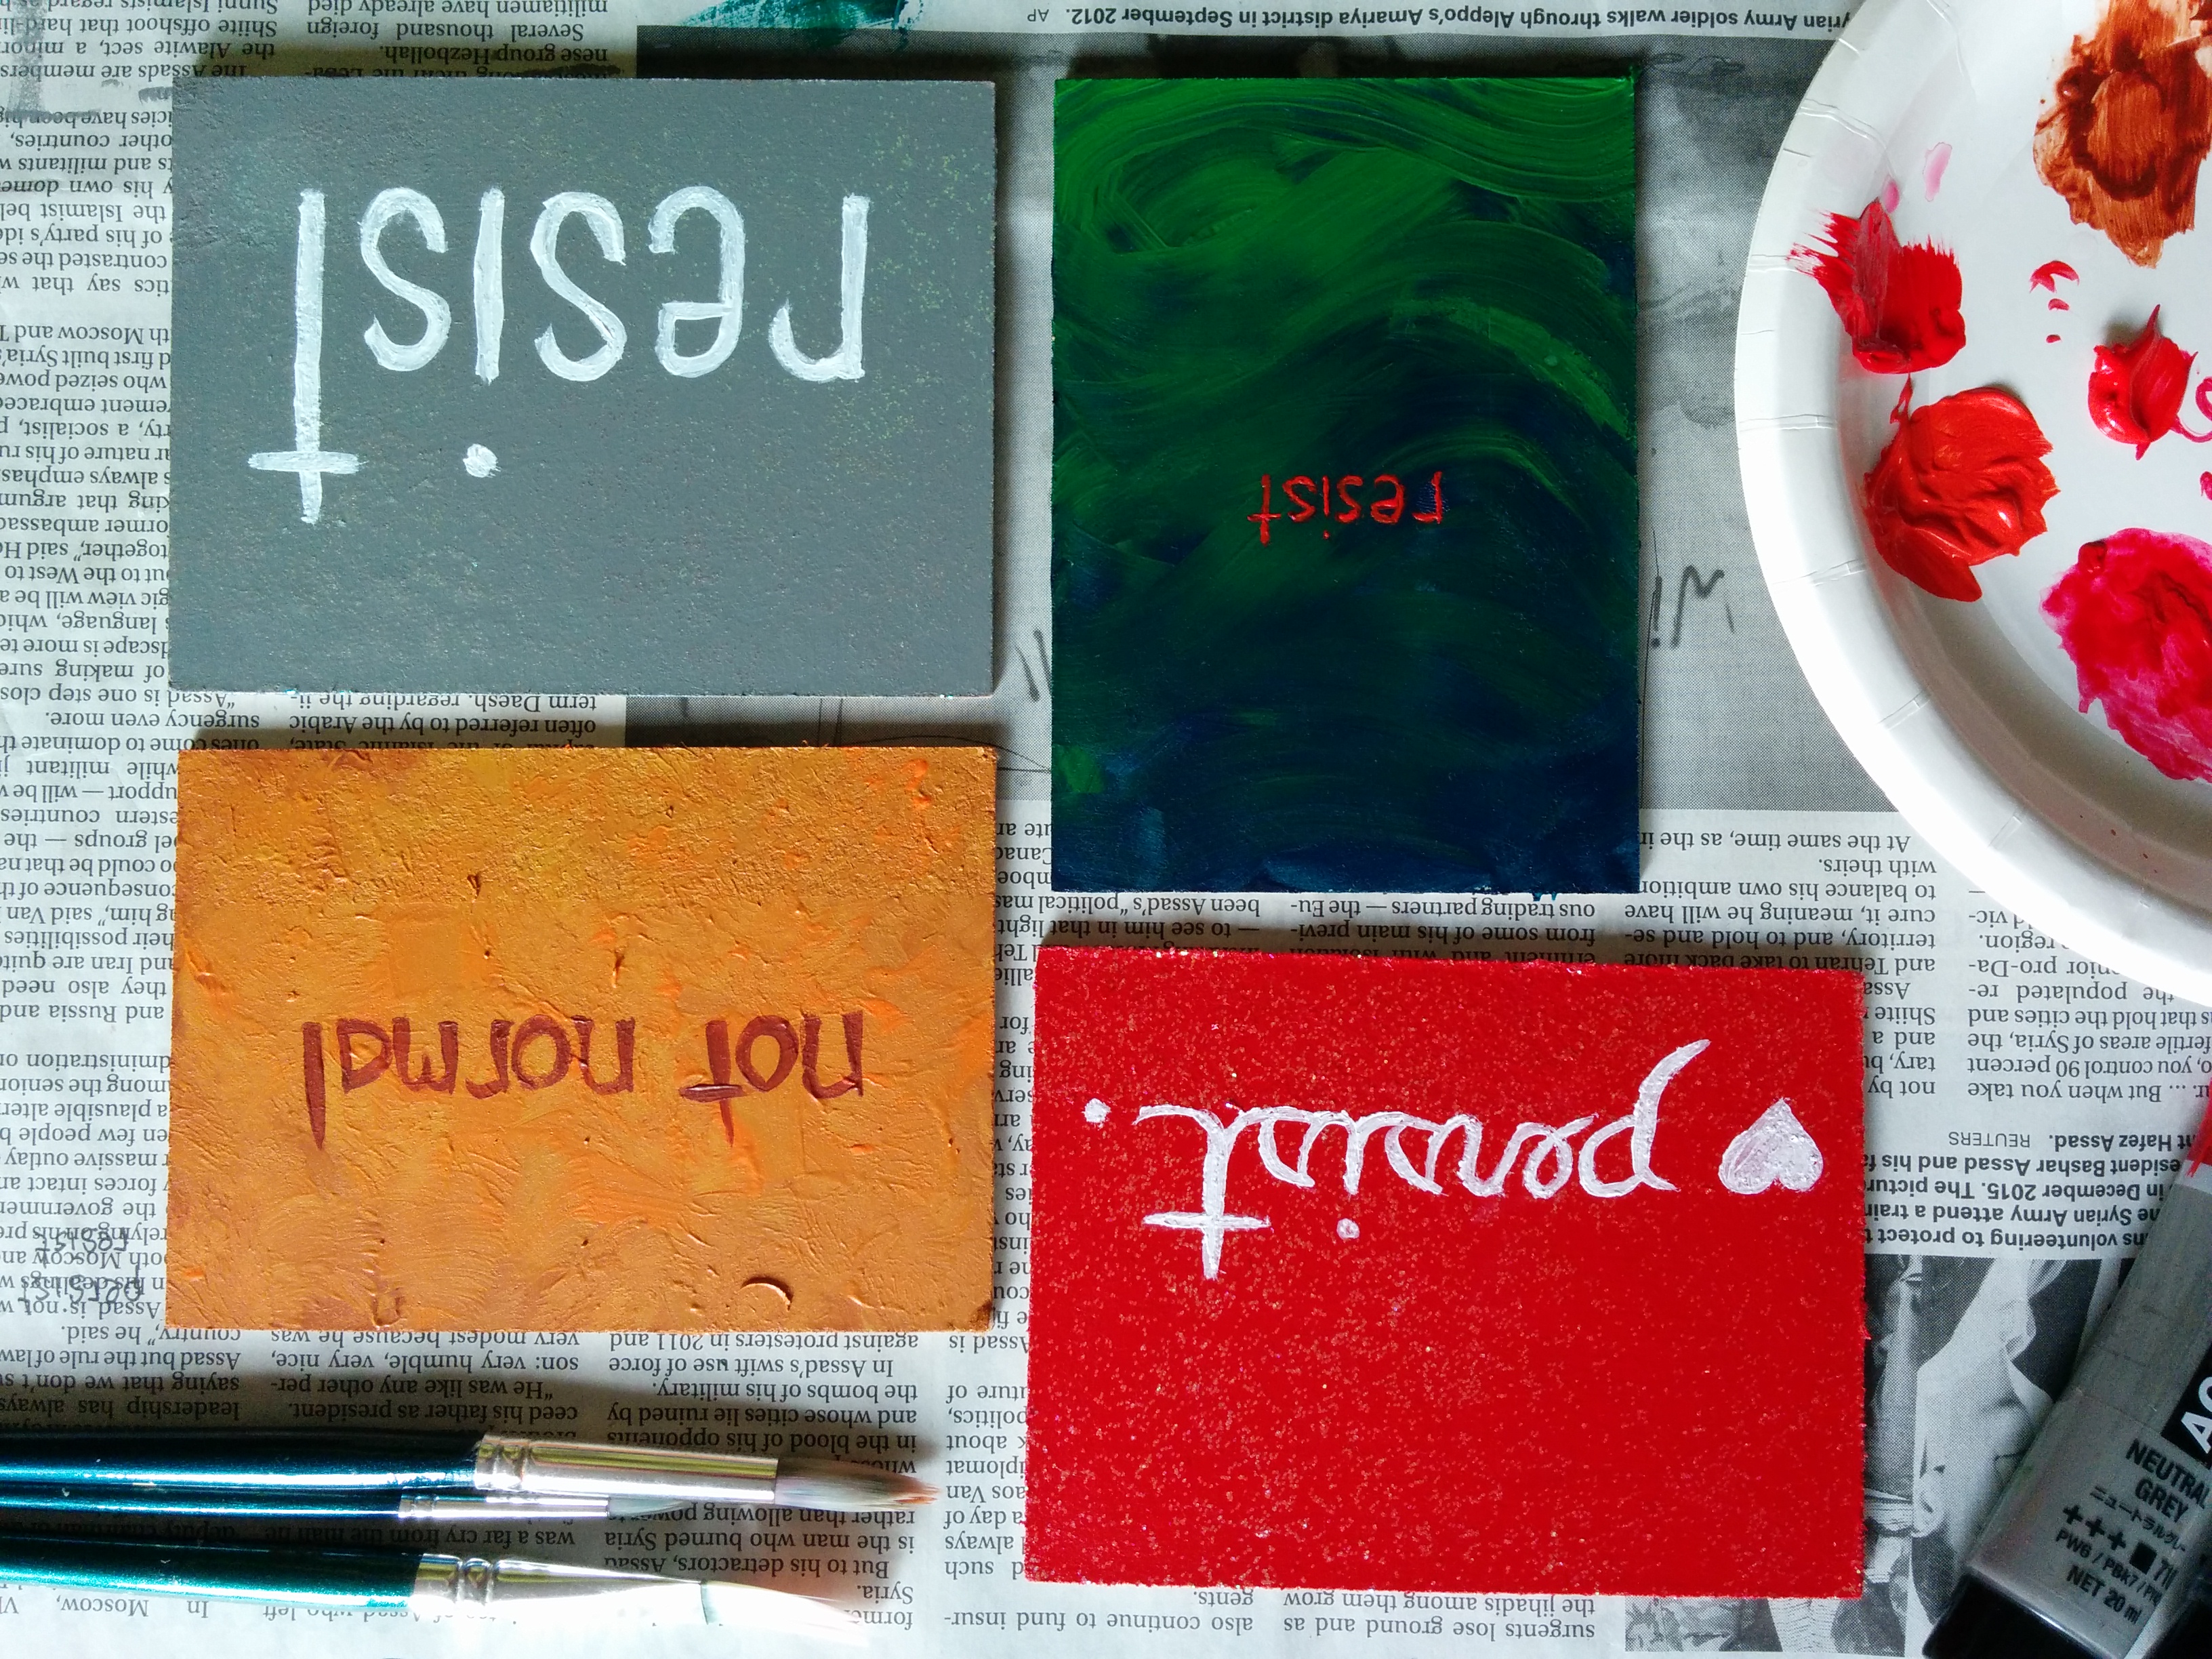
art, paint, red, text, font